Lazer Team

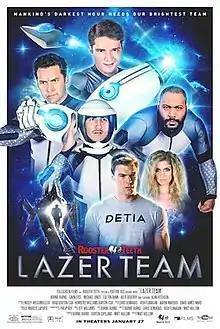
Theatrical release poster

Lazer Team is a 2015 American science fiction action comedy film directed, produced, and co-written by Matt Hullum. The first feature film produced by Rooster Teeth, it stars Burnie Burns, Gavin Free, Michael Jones, Colton Dunn, Allie DeBerry, and Alan Ritchson. The film follows the Lazer Team, a group of four who find themselves responsible for the fate of the planet upon discovering an alien crash site containing a battle suit.